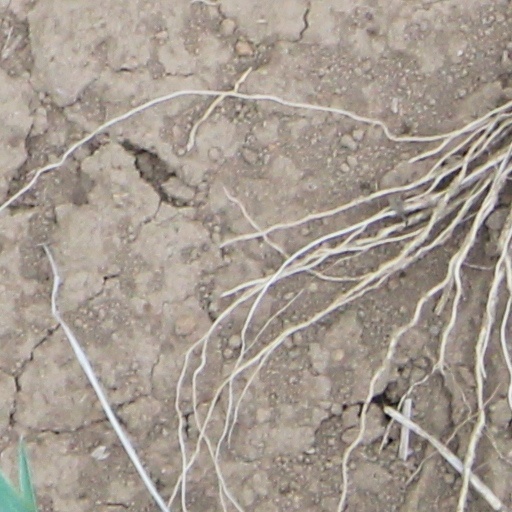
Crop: wheat